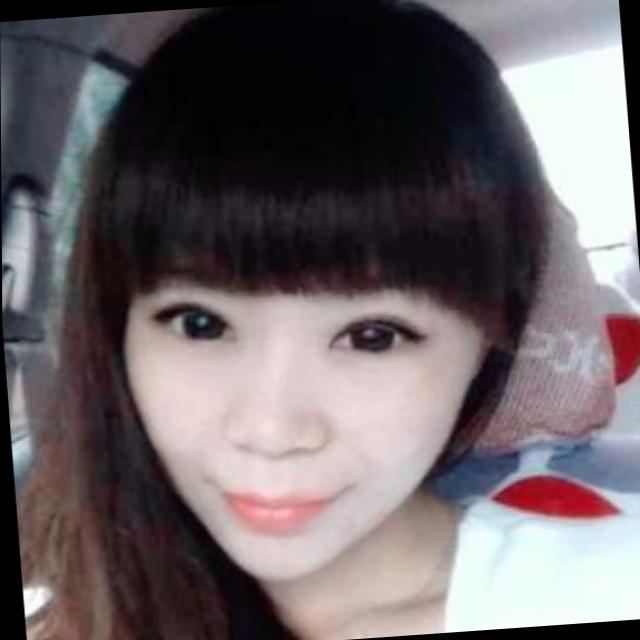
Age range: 21-44